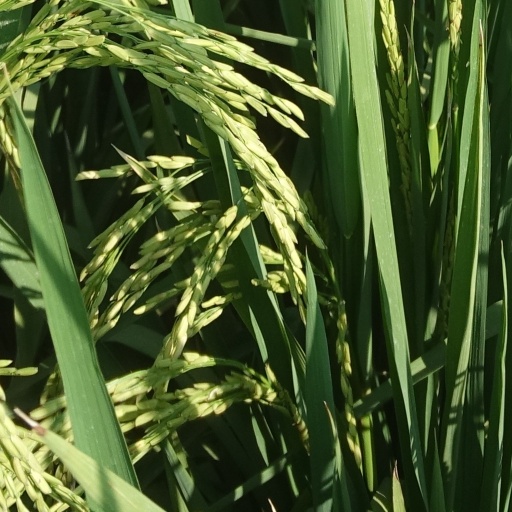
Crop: rice